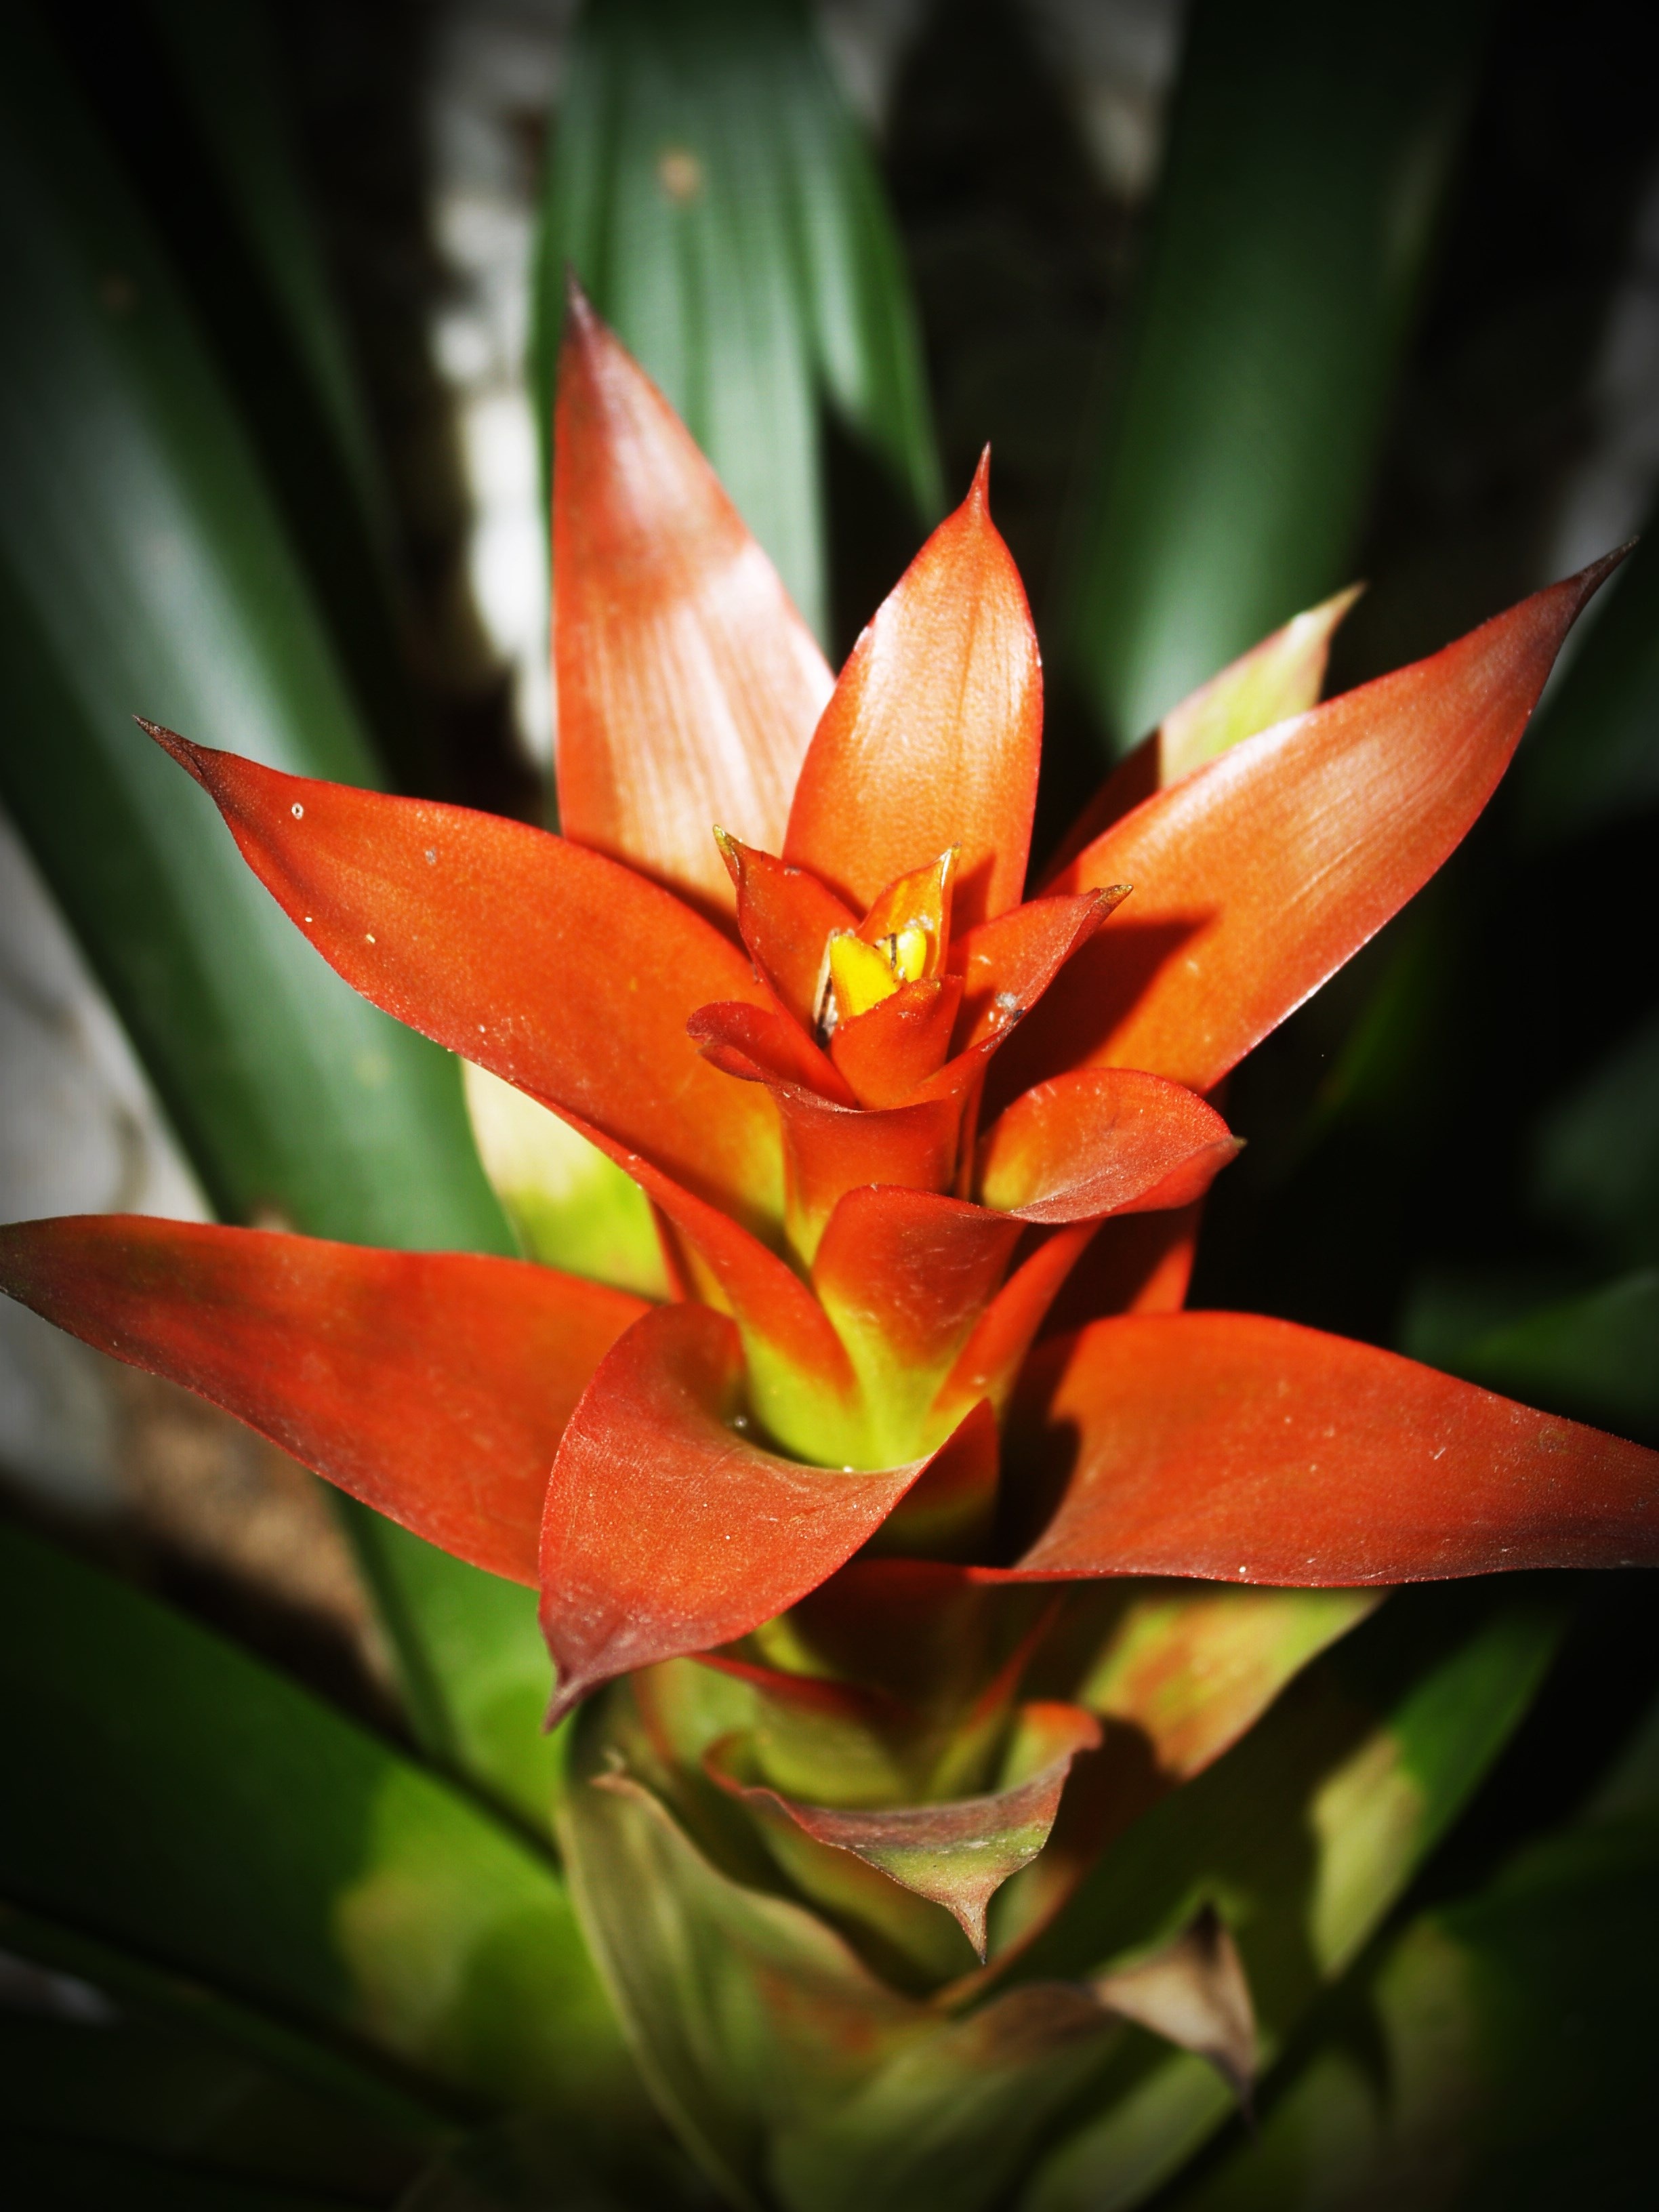
nature, blossom, group, plant, white, cosmos, leaf, flower, purple, petal, bloom, isolated, summer, floral, daisy, rose, orange, spring, red, collection, color, macro, fresh, botany, blooming, set, colorful, yellow, closeup, pink, flora, botanical, orchid, cutout, close up, dahlia, on, iris, bright, beauty, beautiful, detail, chrysanthemum, lily, petunia, vibrant, mixed, selection, many, macro photography, variation, pansy, 36, flowering plant, mallow, cattleya, plant stem, land plant, canna family